Henry Rollins

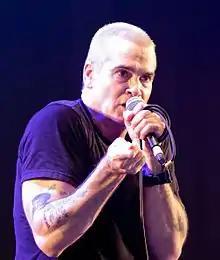
Rollins at Wacken Open Air 2016

Henry Lawrence Garfield (born February 13, 1961), known professionally as Henry Rollins, is an American singer, writer, spoken word artist, actor, comedian, and presenter. After performing in the short-lived hardcore punk band State of Alert in 1980, Rollins fronted the California hardcore band Black Flag from 1981 to 1986. Following the band's breakup, he established the record label and publishing company 2.13.61 to release his spoken word albums, and formed the Rollins Band, which toured with a number of lineups from 1987 to 2003 and in 2006.